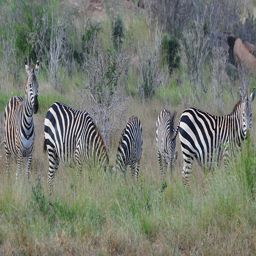
A herd of zebra grazing on a grass covered field.
A herd of zebra stand together and eat grass.
A group of zebras is grazing in a field.
some little zebras eating some grass next to some bigger ones
Group of zebras grazing on grass in the wild.